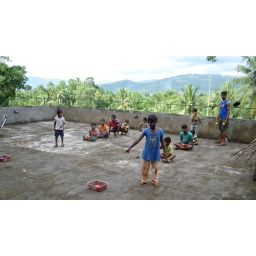
A young boy manages to get his ball in the bucket and is well pleased